Chiran Peace Museum for Kamikaze Pilots

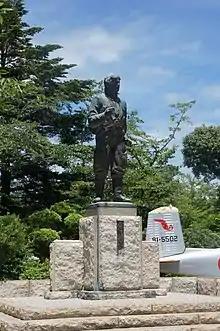
Statue of a Kamikaze pilot

"The Firefly" (ホタル "Hotaru"): popular Japanese film of 2001, directed by Yasuo Furuhata and centered around the character of Tome Torihama, who ran the Tomiya Inn in Chiran and treated the young kamikaze pilots as if they were her own sons.